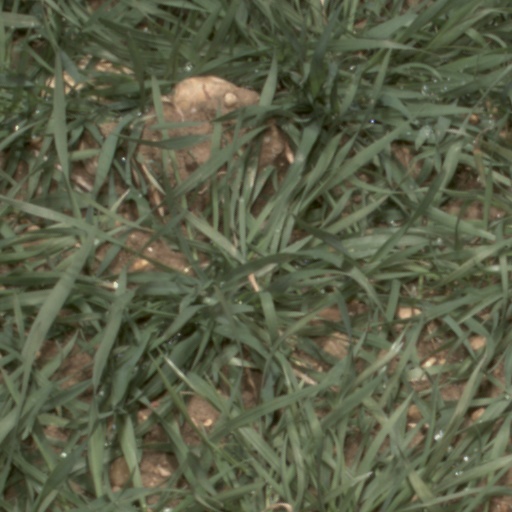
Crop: wheat